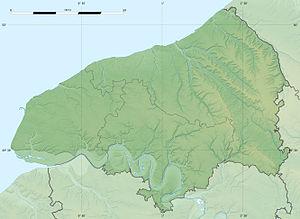
Carte physique vierge du département de la Seine-Maritime, France, destinée à la géolocalisation. Scales: Topography: 1:400,000 (precision: 100 m) Bathymetry: 1:3,740,000 (precision: 935 m) Equirectangular projection, WGS84 datum Standard meridian: 000° 55' 30"" E Central latitude: 49° 39' 45"" N Geographic limits of the map: Left: 000° Right: 001° 51' E Top: 50° 06' N Bottom: 49° 13' 30"" N"
Berville-sur-Seine est une commune française située dans le département de la Seine-Maritime en région Normandie.
Les Loges est une commune française située dans le département de la Seine-Maritime en région Normandie.
Auberville-la-Campagne est une ancienne commune française située dans le département de la Seine-Maritime, en Normandie.
Goderville est une commune française située dans le département de la Seine-Maritime en région Normandie.
Avesnes-en-Val est une commune française située dans le département de la Seine-Maritime en région Normandie.